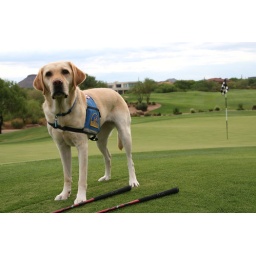
Java standing by green